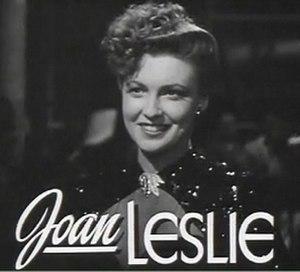
Rhapsodie en bleu est un film américain d'Irving Rapper sorti en 1945.
Joan Leslie est une actrice américaine, née le 26 janvier 1925 à Détroit, Michigan, et morte le 12 octobre 2015 à Los Angeles.